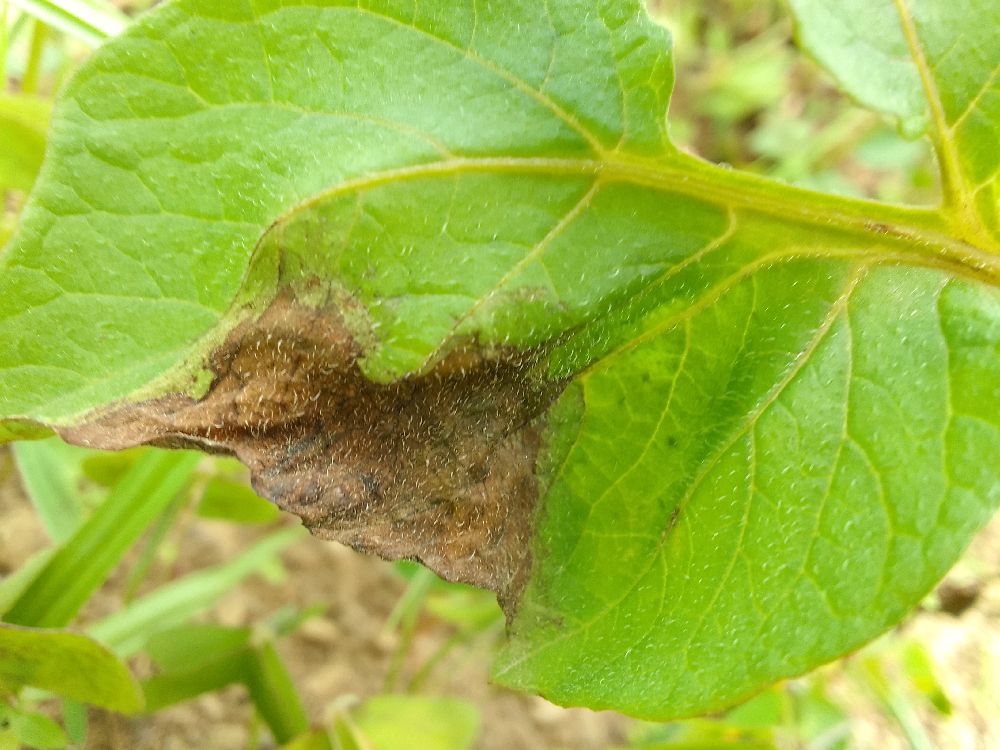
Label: Late blight